The Blackout (band)

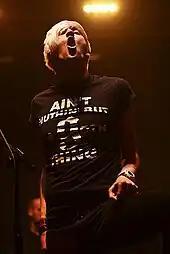
Sean Smith, performing Live in London, United Kingdom in 2009

In 2008 the band split with record label Fierce Panda, scrapping plans to release another two singles from "We Are the Dynamite" and "I Love Myself and I Wanna Live", this ultimately led to the band being signed to Epitaph Records in February 2009. After finishing up touring in 2008 the band began recording their second album, "The Best in Town" with A vocalist, Jason Perry at Sonic Ranch, El Paso, Texas. The rest of the vocal tracking was completed in Southend on Sea in early January. In March 2009 the band set out to LA to film a music video for their first single from "The Best in Town", "Children of the Night" and for their second single, "Saves Our Selves", as well as meeting with record Label Epitaph, who are based in the US. The first single from "The Best in Town", "Children of the Night", was released on 18 May. To promote this album, the band toured with The Urgency, Hollywood Undead and Silverstein, before playing at the Download Festival, where they ended up playing twice due to The Ghost of a Thousand pulling out at the last minute. They played at the Hevy Music Festival on 1 August 2009 and headlined Butserfest on 12 September playing alongside , We Are the Ocean and Attack! Attack!.